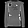
Label: Pullover